Hardwicke Rawnsley

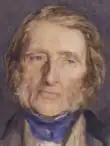
John Ruskin, a lifelong influence on Rawnsley

Hardwicke Rawnsley – known to his family and intimates as "Hardie" – was born at the rectory, Shiplake, Oxfordshire on 29 September 1851. He was the second son and fourth of the ten children of the Rev Robert Drummond Burrell Rawnsley (1817–1882) and his wife, Catherine Ann, "née" Franklin (1818–1892). In 1862 Drummond Rawnsley accepted the post of vicar of Halton Holegate in the fen district of Lincolnshire. According to Hardwicke Rawnsley's biographer Vivian Griffiths, "Observing the wildlife of the Fens, the construction of the Holbeach-to-Spilsby railway and watching the navvies building embankments were to be formative influences".